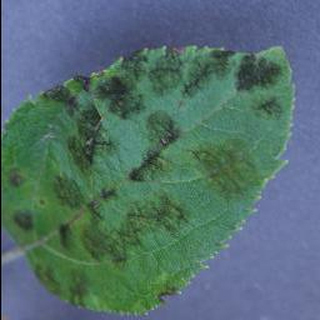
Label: apple_apple_scab